Honey Feast of the Saviour

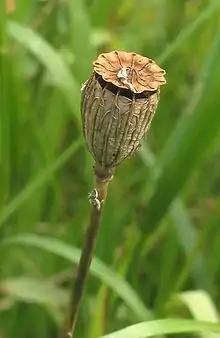
The Honey Saviour festival corresponds to an agricultural festival during which the "Papaver rhoeas" are ripe and the honey is harvested.

The holiday of the Honey Saviour has a pre-Christian origin and is associated with harvesting of honey.